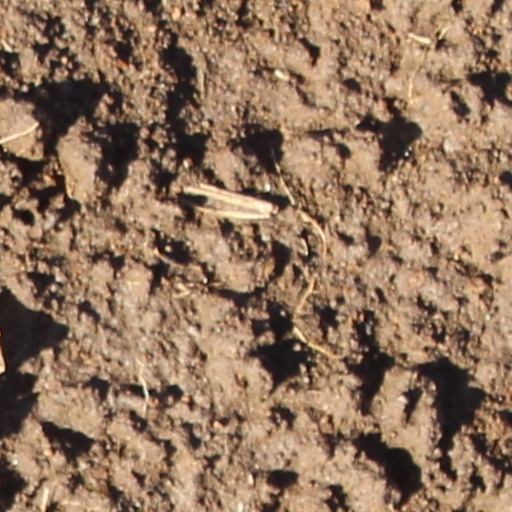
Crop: wheat